Iglesia de la Matriz

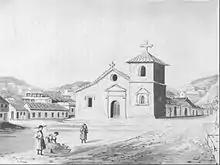
Iglesia de la Matriz in 1822 painted by an English artist shortly before the earthquake

In November 1822 an earthquake affected the church to the extent it had to be rebuilt stone by stone but this was not done quickly. The church remained a ruin for over a decade until reconstruction began in 1837, finished in 1842, under the direction of priest Jose Antonio Riobío.